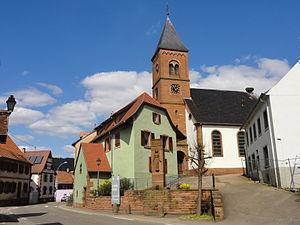
Dossenheim-sur-Zinsel est une commune française de la plaine d'Alsace située à 35,7 km au nord-ouest de Strasbourg, dans le département du Bas-Rhin en région Grand Est.